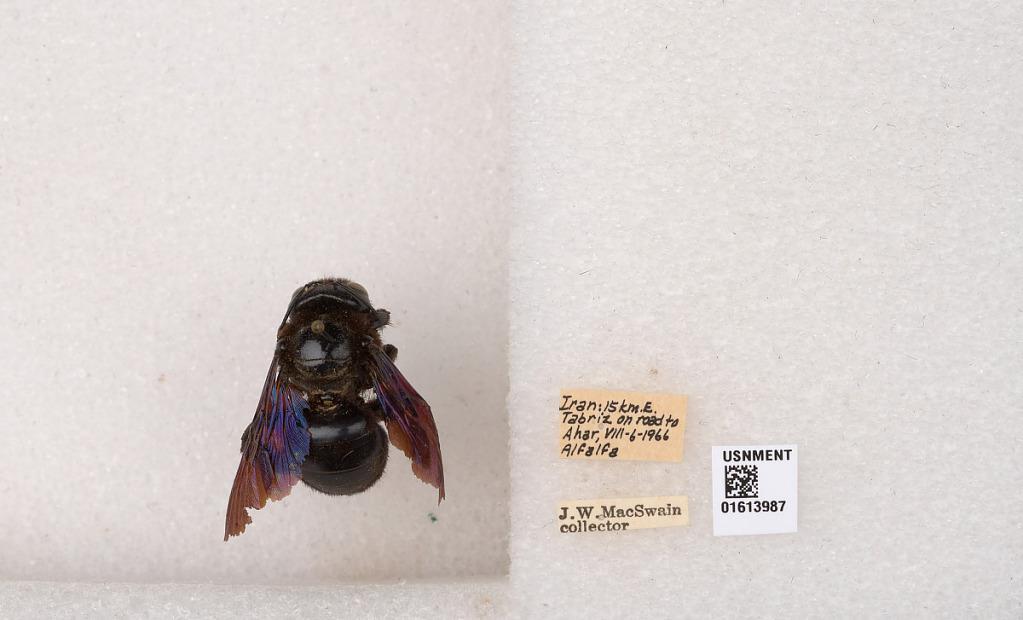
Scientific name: Xylocopa (Xylocopa) valga Gerstäcker
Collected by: J. MacSwain
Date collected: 1966-8-6
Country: Iran
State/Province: East Azerbaijan
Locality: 15 km. E. Tabriz, on road to Ahar